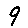
Label: 9